Haltoun House

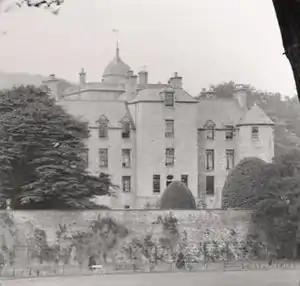
Haltoun House c1900

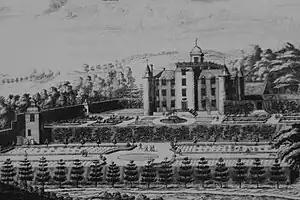
Hatton House c.1690 by Capt. John Slezer

Haltoun House, usually known as Hatton House, (or occasionally Argile House), was a Scottish baronial mansion set in a park, with extensive estates in the vicinity of Ratho, in the west of Edinburgh City Council area, Scotland. It was formerly in Midlothian, and it was extensively photographed by "Country Life" in September 1911.